Hallein

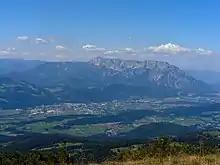
Salzach valley with Hallein, view to Untersberg massif

The town is located in the "Tennengau" region south of the City of Salzburg, stretching along the Salzach river in the shadow of the Untersberg massif, close to the border with Germany in the west. With a population of about 21,150, Hallein is the second largest town of the Salzburg state. The municipal area comprises the cadastral communities of Adnet II, Au, Burgfried, Dürrnberg, Gamp, Gries, Hallein proper, Oberalm II, and Taxach.